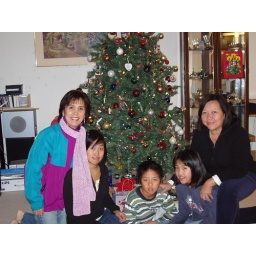
Christmas tree in Quyen's roof